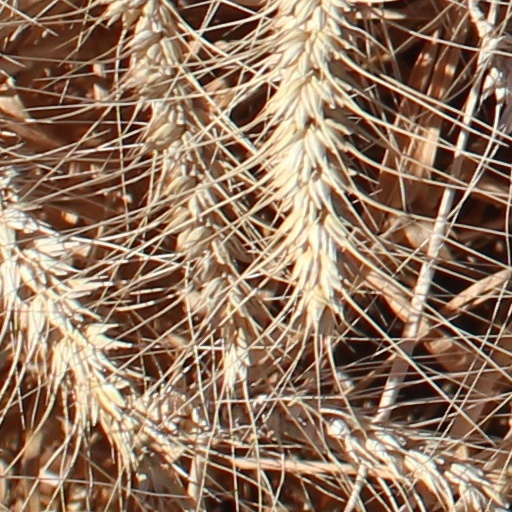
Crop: wheat